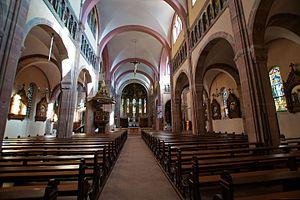
Église Saint-Pantaleon de Gueberschwihr, Place de Église (Classé, 1841) This building is indexed in the Base Mérimée, a database of architectural heritage maintained by the French Ministry of Culture,
L'église Saint-Pantaléon, dominée par son clocher roman, est située à Gueberschwihr, village viticole réputé de longue date sur la "route des vins d'Alsace" dans le département français du Haut-Rhin, au sud de Colmar.